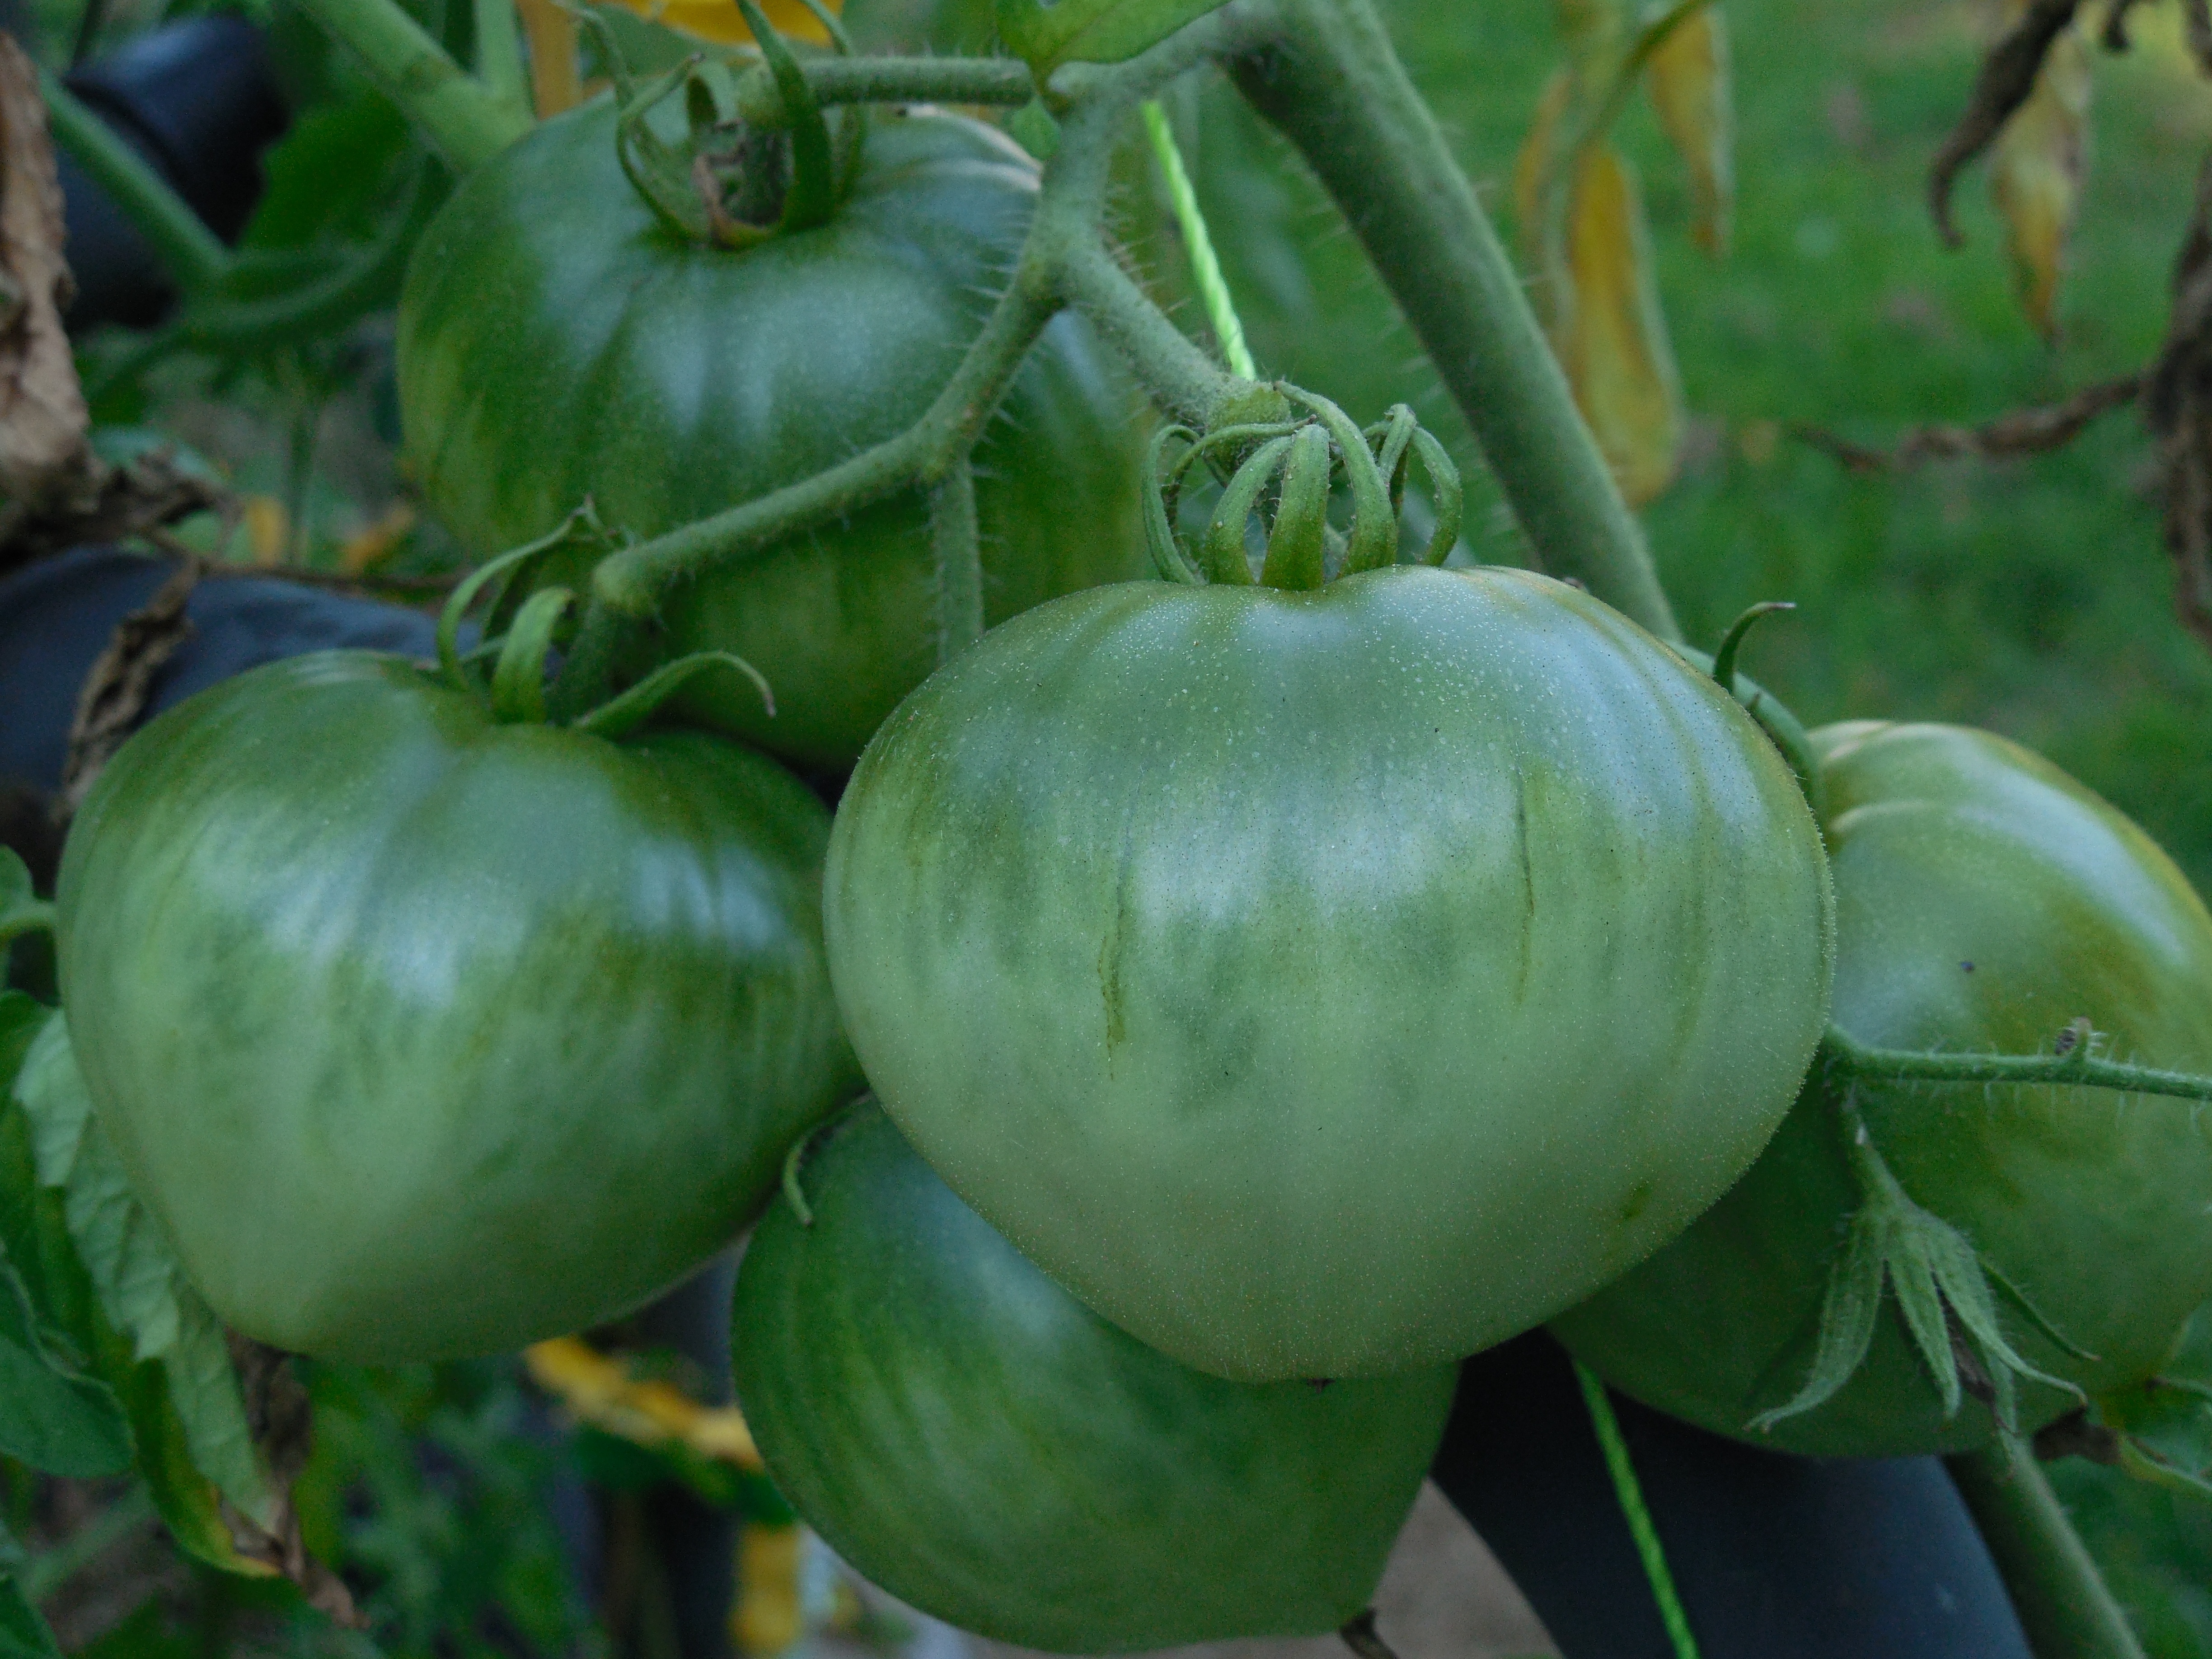
plant, vine, fruit, leaf, flower, meal, food, salad, green, produce, vegetable, natural, fresh, botany, hanging, garden, healthy, gourd, tomato, agricultural, nutrition, tomatoes, vegetarian, raw, diet, organic, cucurbita, flowering plant, unripe, winter squash, plant stem, land plant, potato and tomato genus